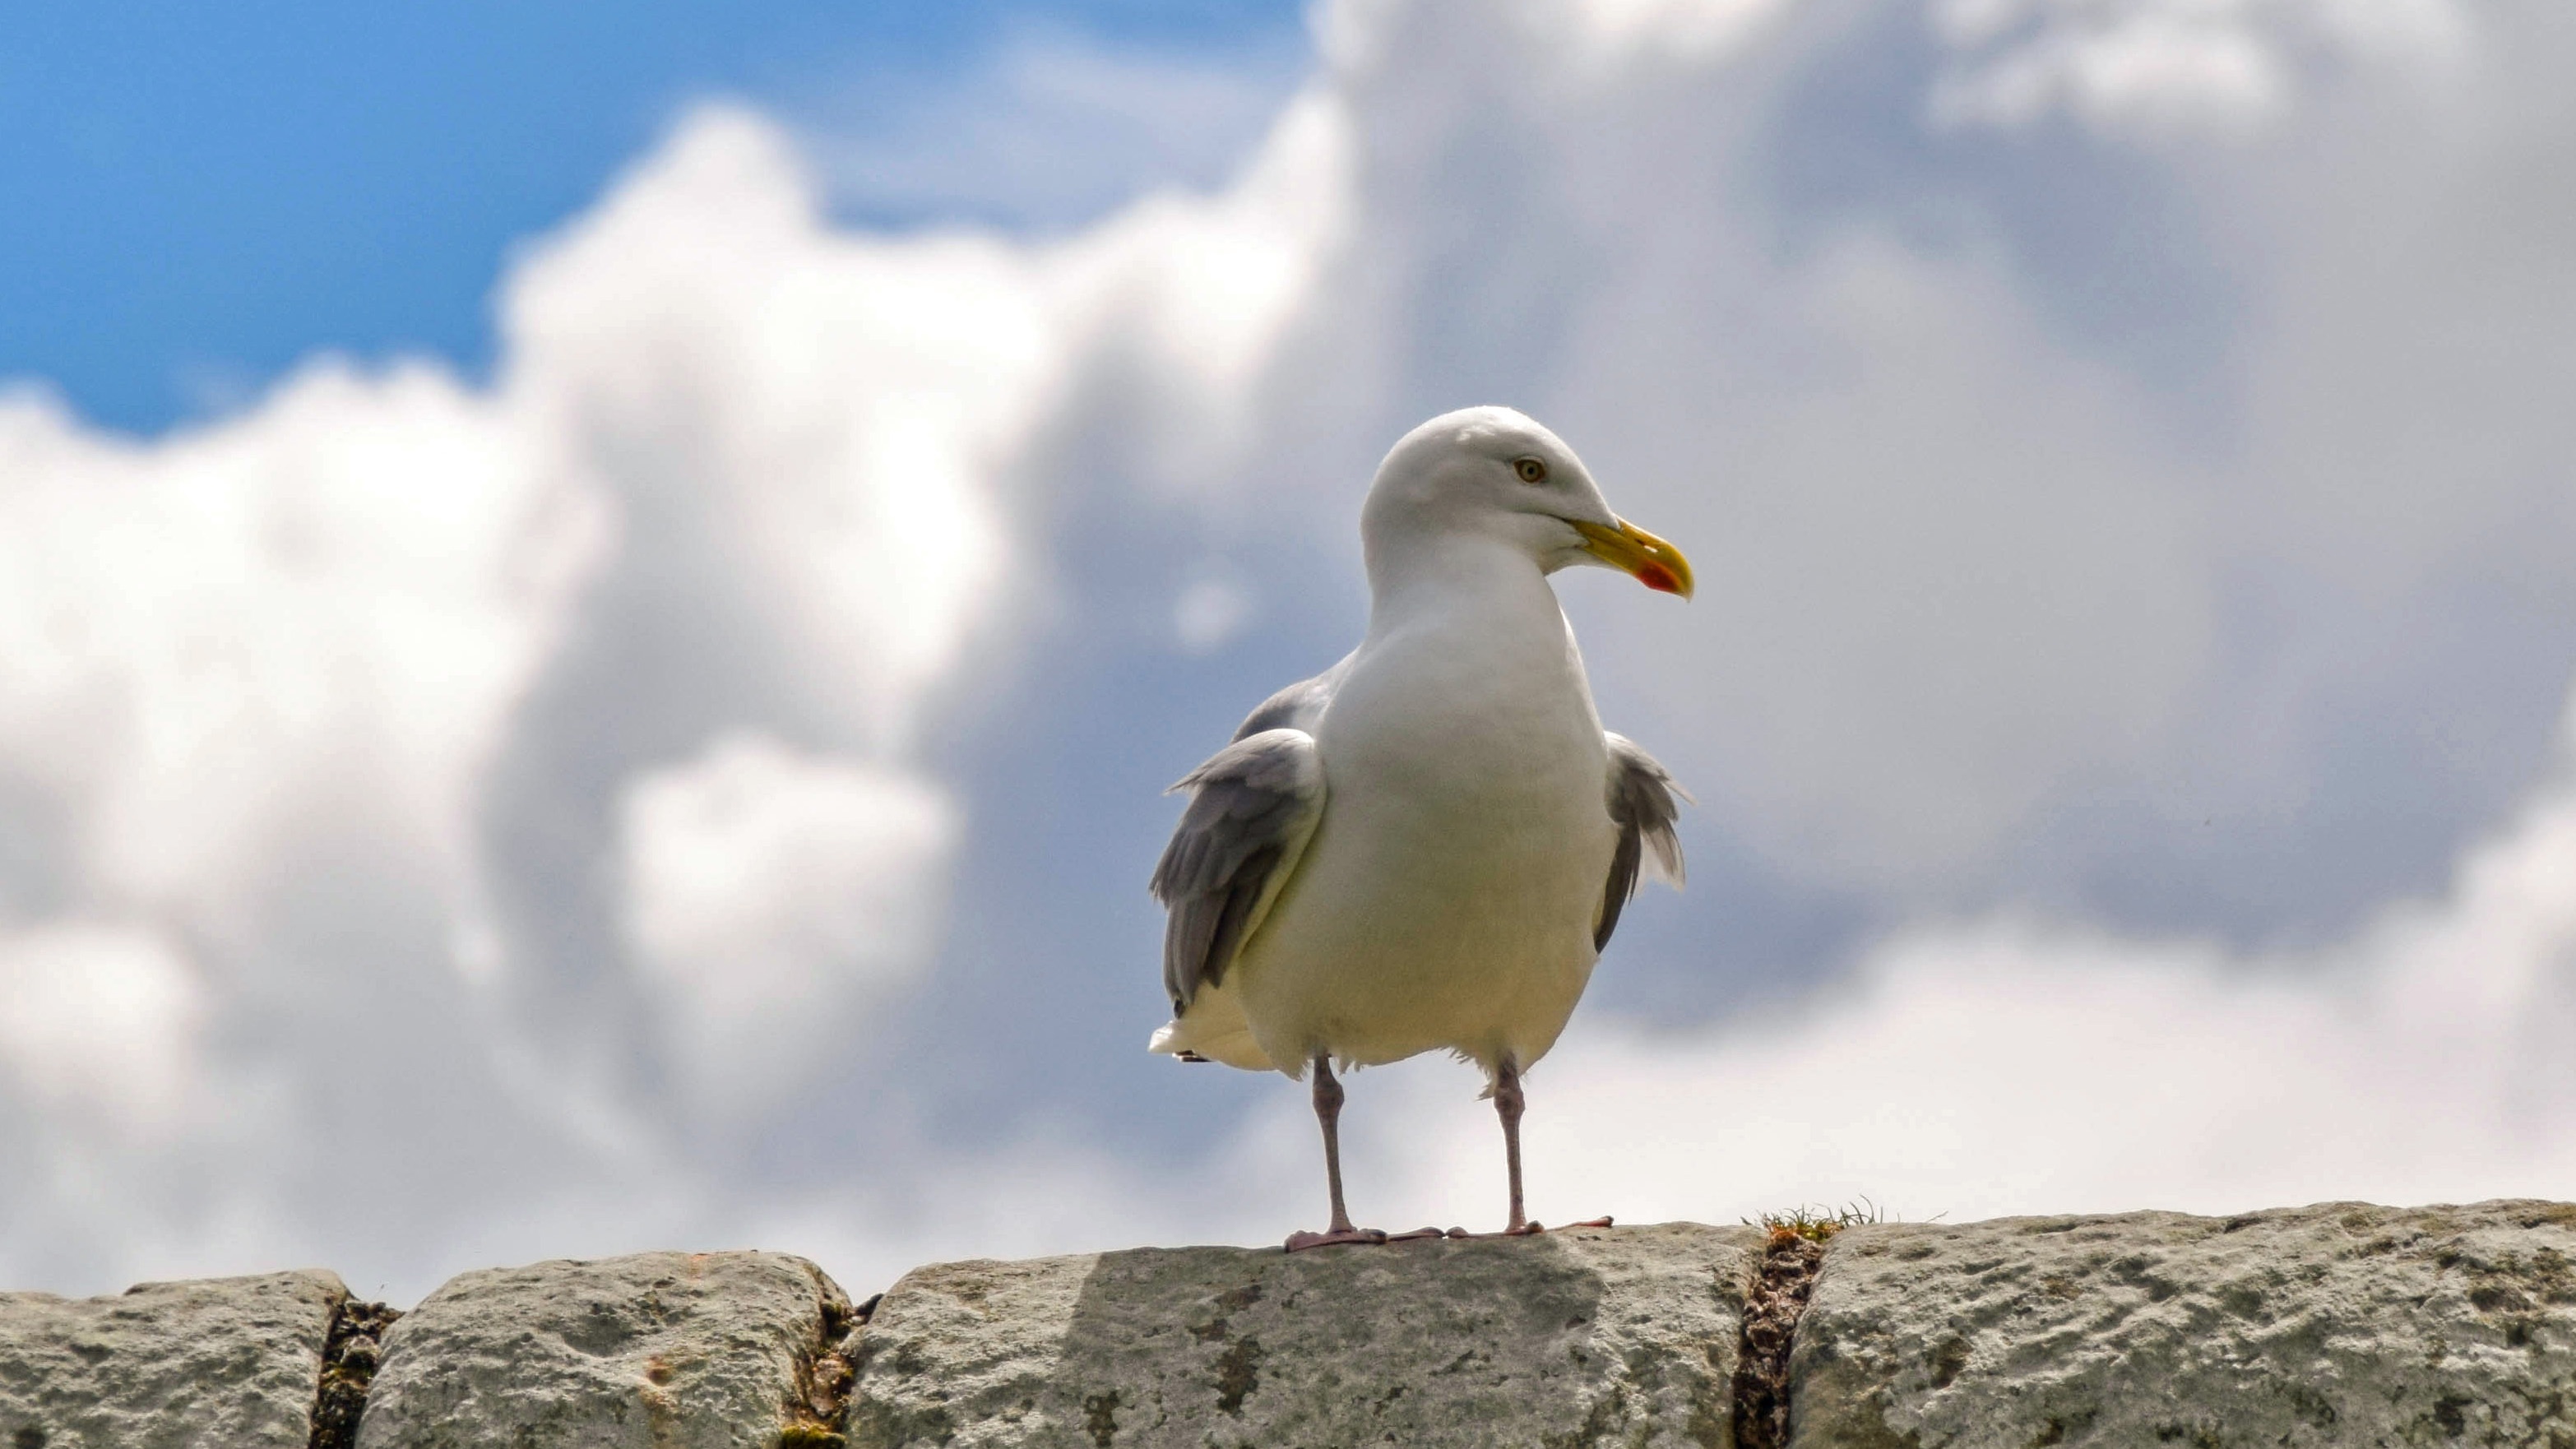
sea, nature, grass, bird, sky, wall, seabird, seagull, wildlife, gull, beak, fauna, sit, clouds, vertebrate, scotland, st andrews, charadriiformes, european herring gull